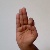
The image shows a hand gesture representing the letter 'F' in Indian Sign Language.